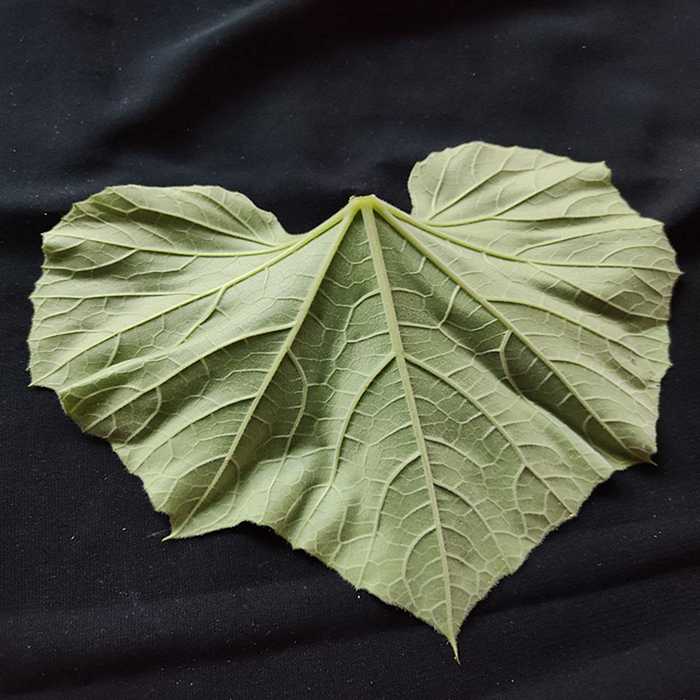
Plant: Bottle gourd
Label: Fresh leaf